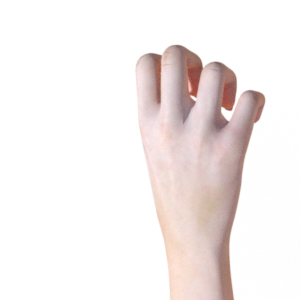
Label: rock